Timothy Fosu-Mensah

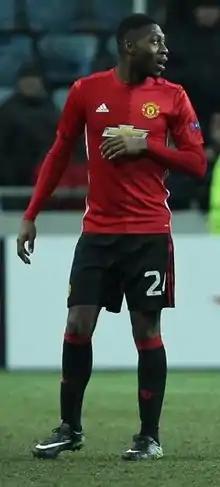
Fosu-Mensah playing for Manchester United in 2016

Born in Amsterdam to Ghanaian parents, Fosu-Mensah began his career with Ajax, before moving to England in 2014. Fosu-Mensah played for Manchester United's youth teams in a variety of positions, including centre-back, right-back and central midfield. He made his professional debut at left-back on 28 February 2016, in a 3–2 Premier League win at home to Arsenal, coming on as a 55th-minute substitute for Marcos Rojo.